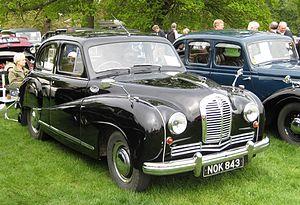
L' Austin A70 Hampshire et par après, l'Austin A70 Hereford sont des voitures produites par Austin en Grande-Bretagne entre 1948 et 1954. Elles sont de conception carrosserie-sur-châssis conventionnelle et similaires en style aux plus petites A40 Devon et A40 Somerset respectivement. 85.682 exemplaires furent construits.